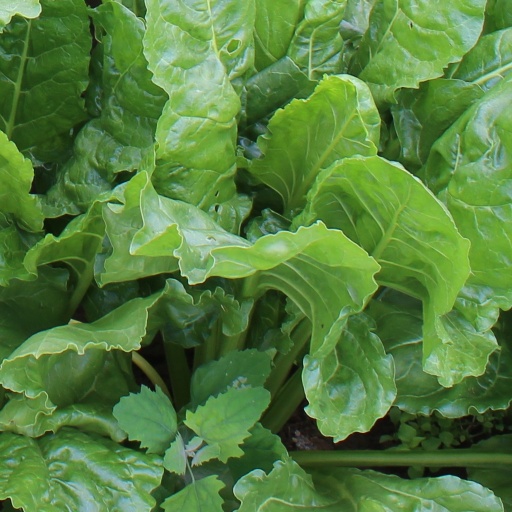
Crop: sugar beet